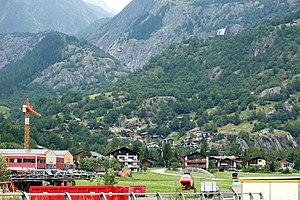
Fieschertal est une commune suisse du canton du Valais, située dans le district de Conches.